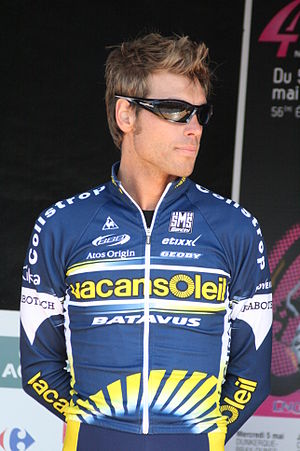
Matteo Carrara
Matteo Carrara er en italiensk forhenværende professionel cykelrytter.